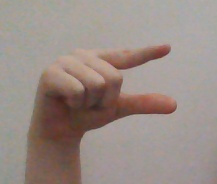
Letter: dal